Night in Paradise (2020 film)

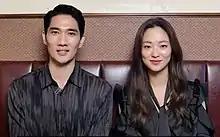
Uhm Tae-goo and Jeon Yeo-been during an interview with "Marie Claire Korea"

The film premiered at the 77th Venice International Film Festival on September 3, 2020, where it was screened in the "Out of Competition" category.